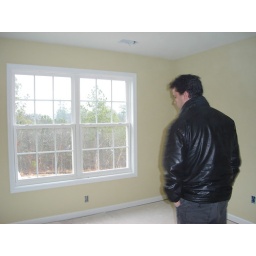
guest bedroom in new house